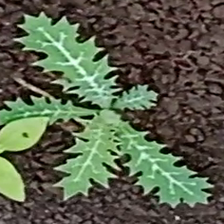
Weed species: Bilayat_(Mexicana_Argemone)